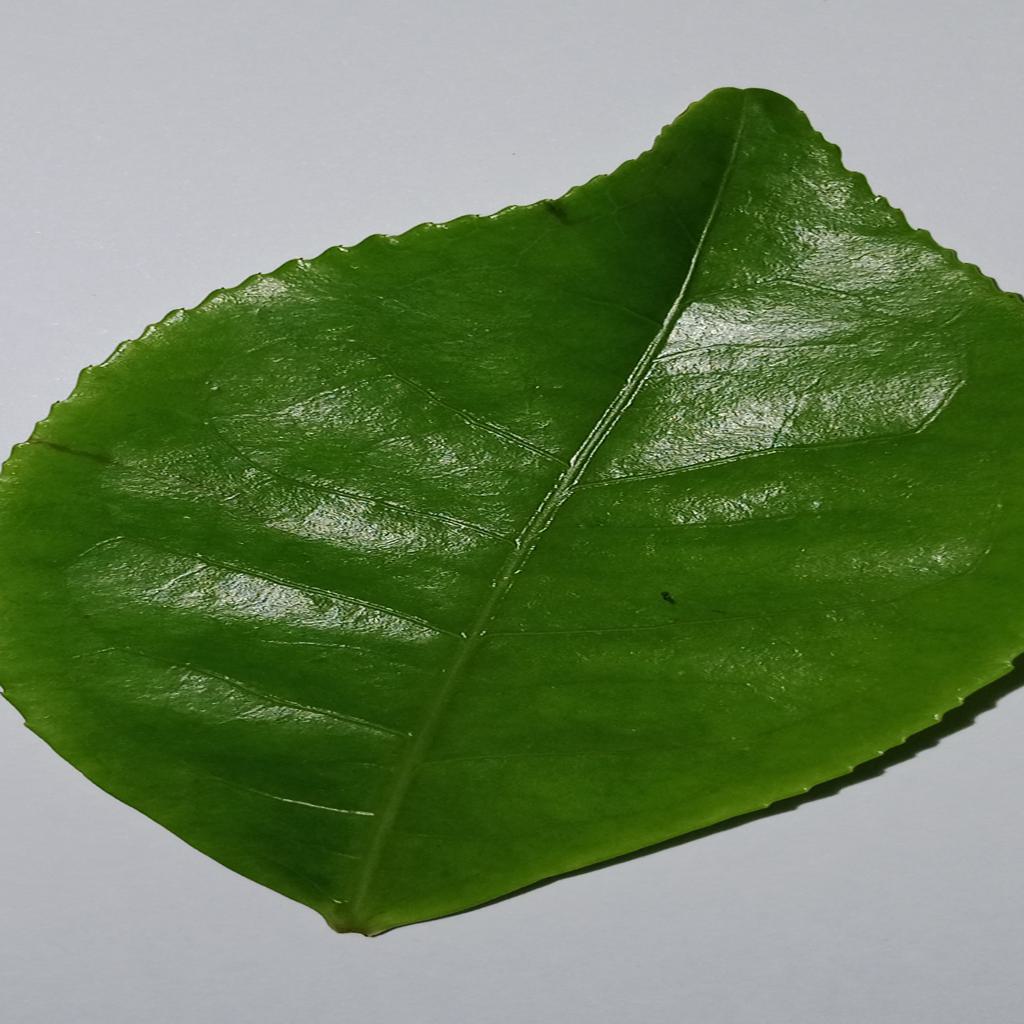
Label: Healthy